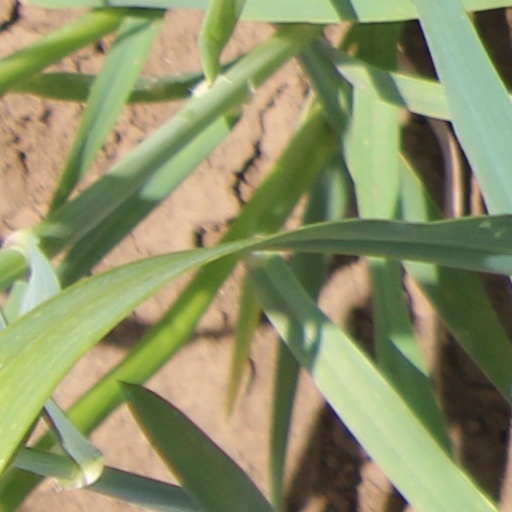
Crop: wheat